Trafalgar Square Christmas tree

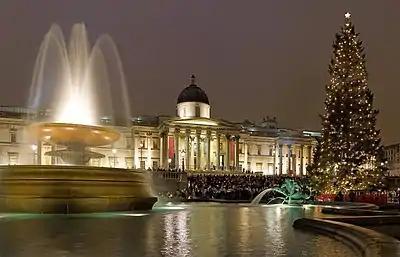
The tree in the square in 2006

Although the tradition with an annual Trafalgar Square Christmas tree from Norway began in 1947, as a token of gratitude for British support to Norway during the Second World War, the very first Trafalgar Christmas tree from Norway appeared in 1942. A Norwegian commando, Mons Urangsvåg, had arrived in London shortly before Christmas with two spruce trees, felled during a raid on Hisøy, an island off the west coast of Norway between Bergen and Haugesund. One of the trees was intended as a gift to the Norwegian king, Haakon VII, who was in exile in Britain, but the other was erected in Trafalgar Square by a group of officers from British naval intelligence and a couple of Norwegian commandos after a dinner at the Savoy. One of the naval intelligence officers was Commander Ian Fleming and another was Lieutenant Commander Norman Denning.